Sailor Mouth

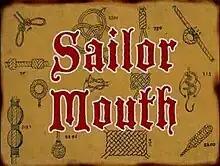
Title card

"Sailor Mouth" is the first segment of the 18th episode of the second season, and the 38th overall episode of the American animated television series "SpongeBob SquarePants". It originally aired on Nickelodeon in the United States on September 21, 2001. In the episode, SpongeBob reads a "bad word" off a dumpster behind the Krusty Krab, but does not know what it means, which gets him into trouble with others.